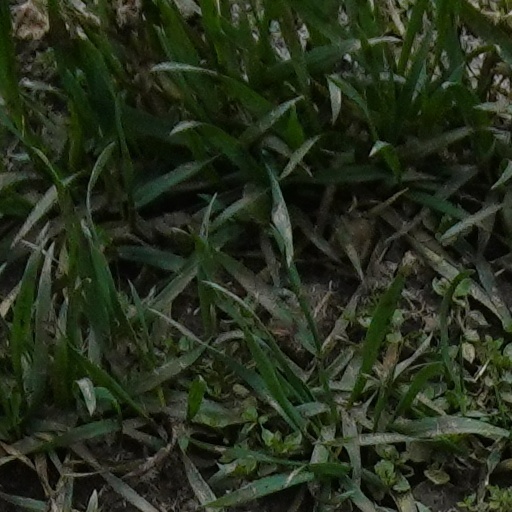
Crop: wheat